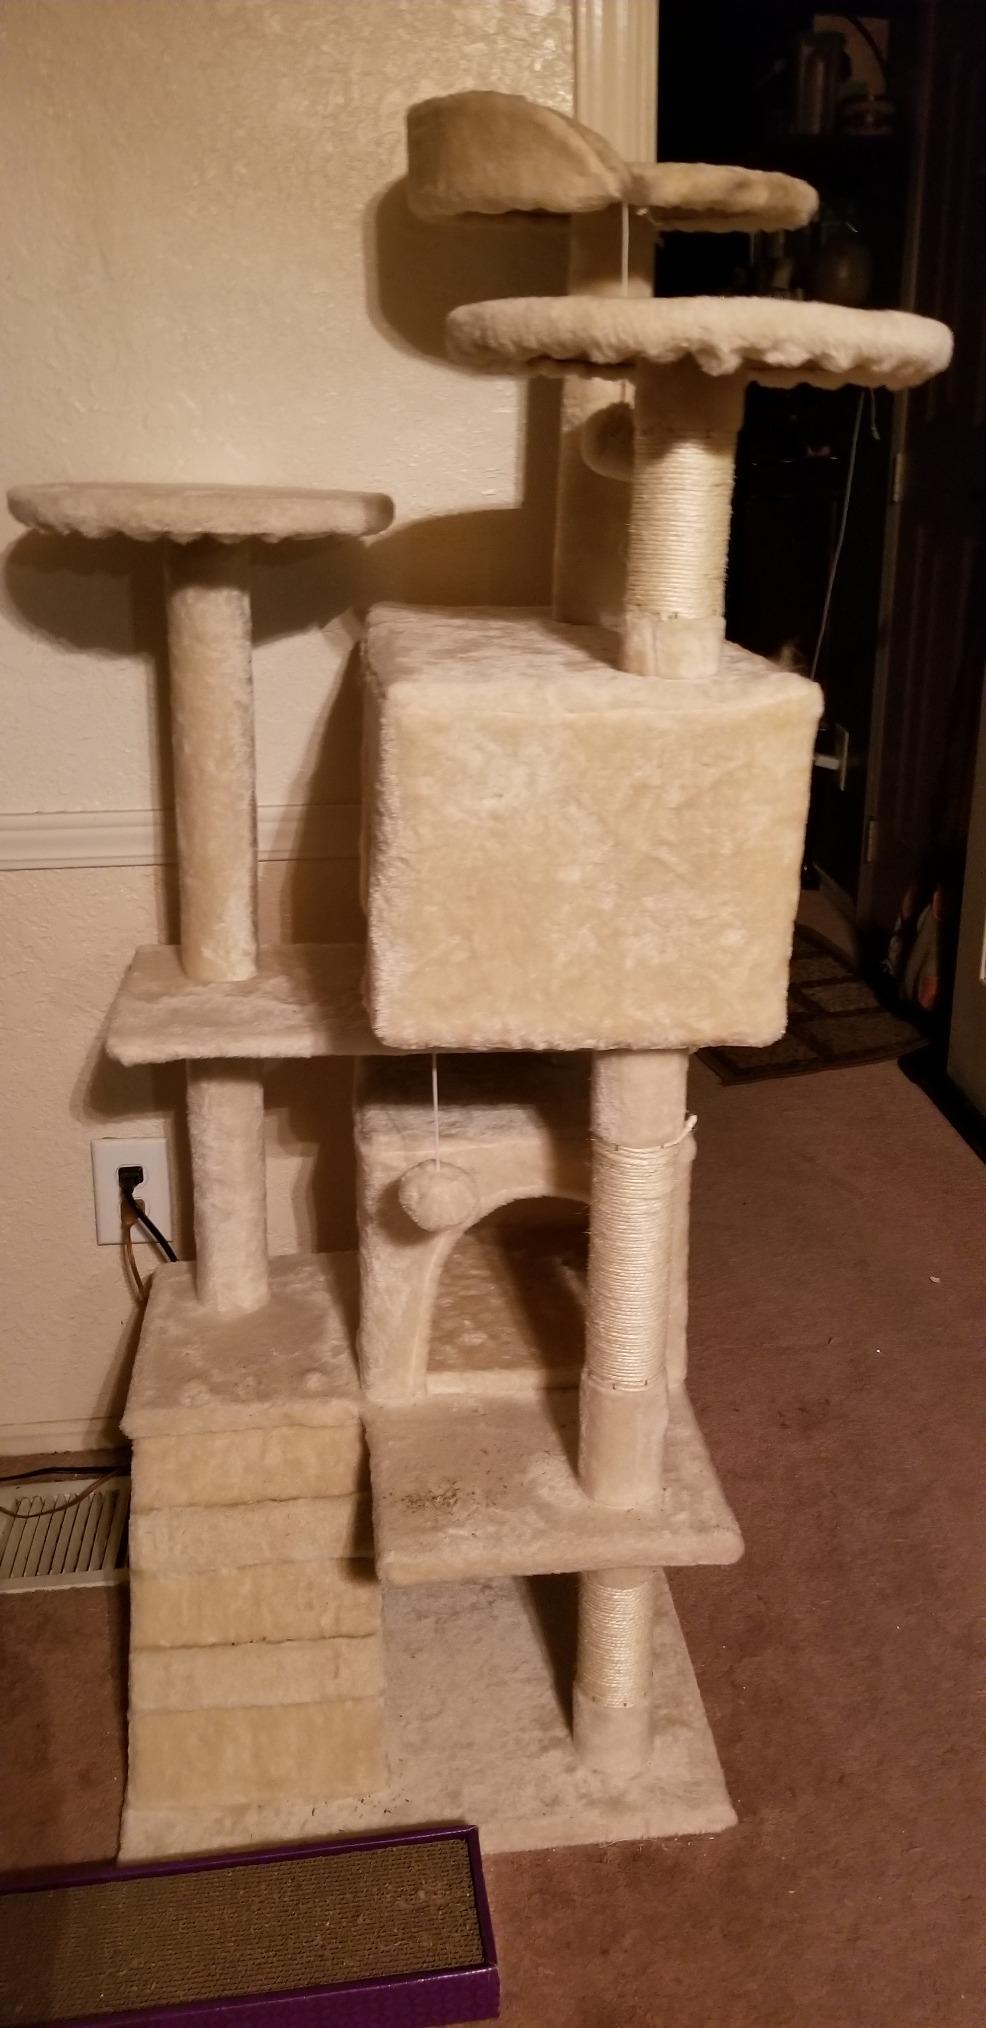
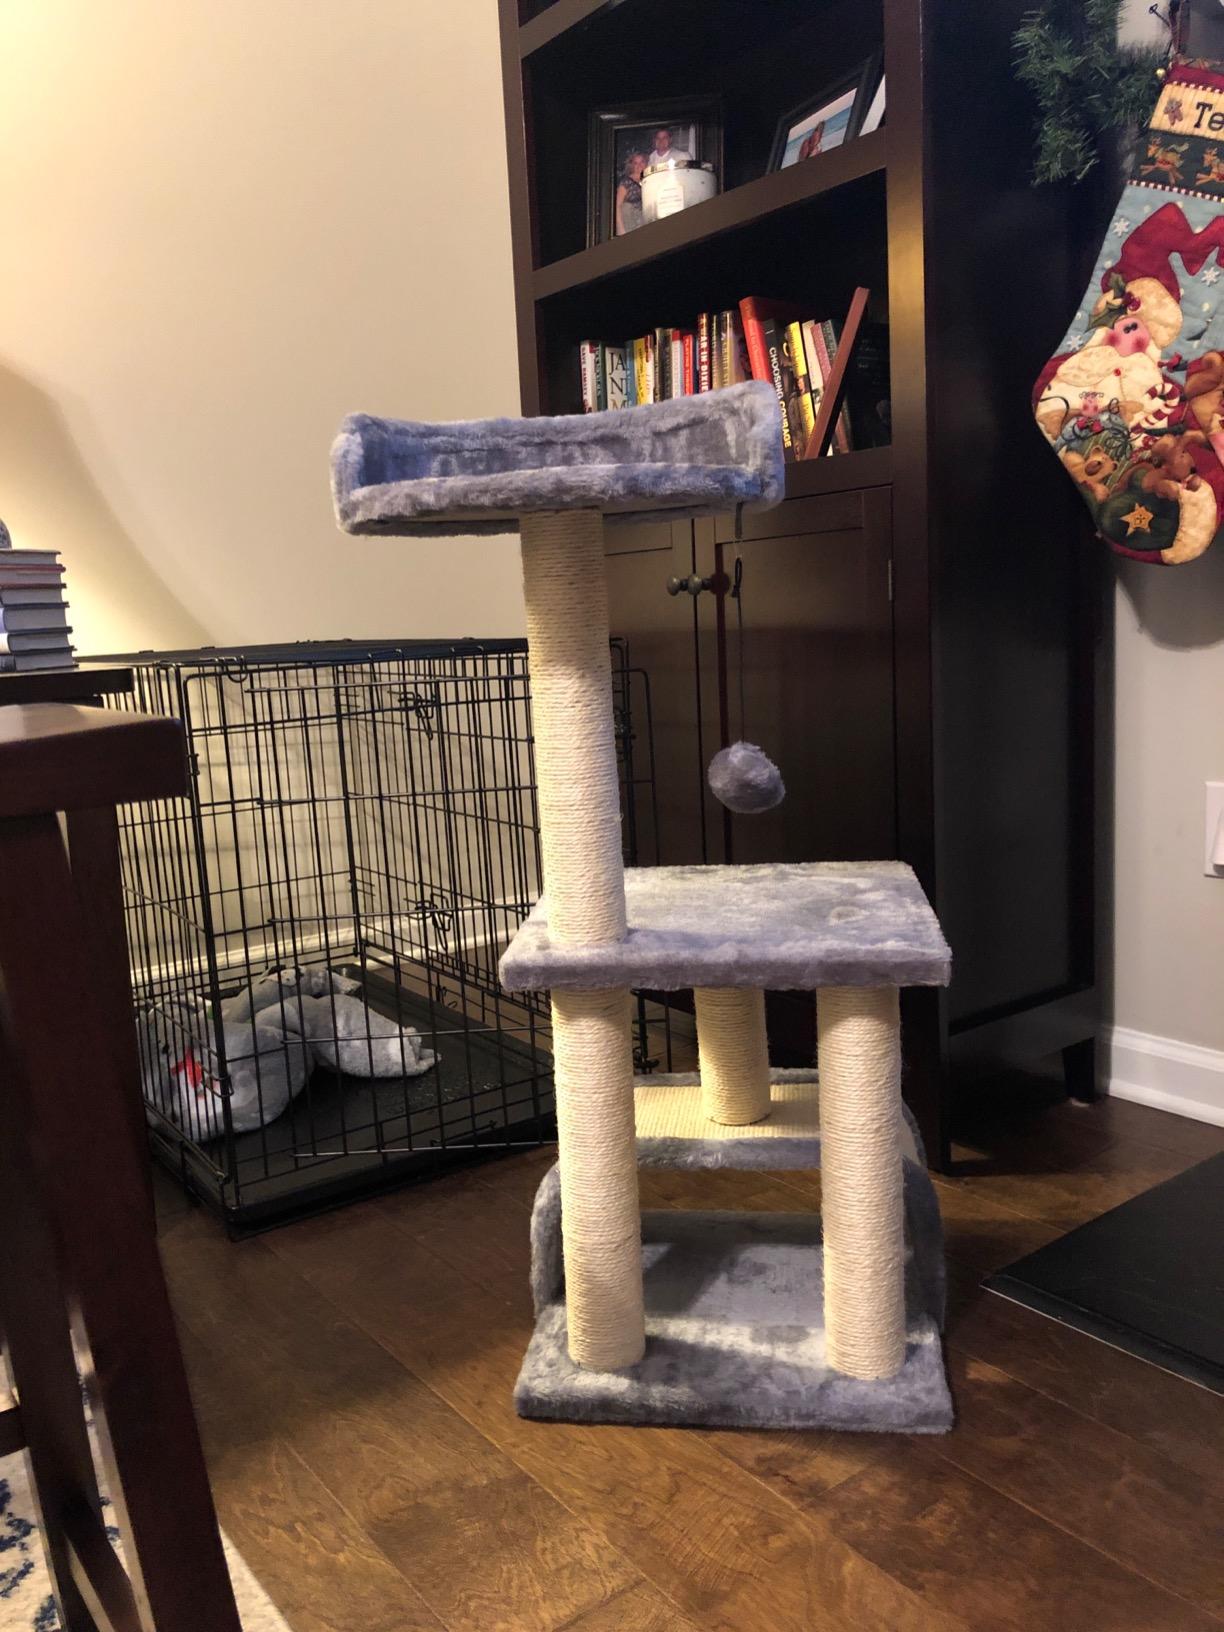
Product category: items_cat tree
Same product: no